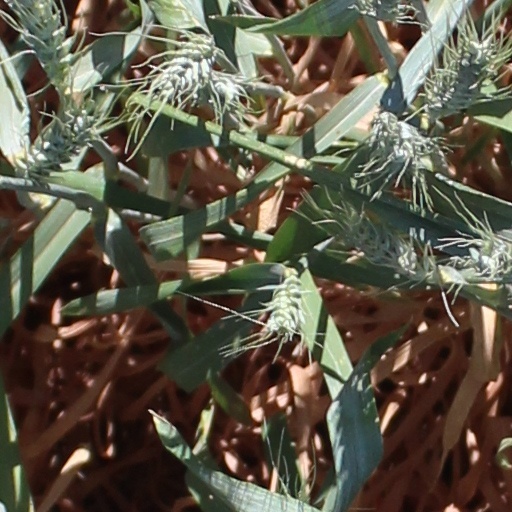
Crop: wheat